St John's College, Cambridge

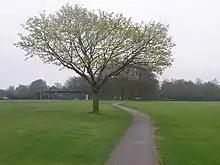
St John's Playing Fields

The benefactor Henry Hoare offered a downpayment of £3000 to finance the chapel's construction, in addition to which he promised to pay £1000 a year if a tower were added to Scott's original plans, which had included only a small flèche. Work began, but Hoare's death from a railway accident left the college £3000 short of his expected benefaction. The tower was completed, replete with louvres but left without bells; it is based on Pershore Abbey. The tower is high.